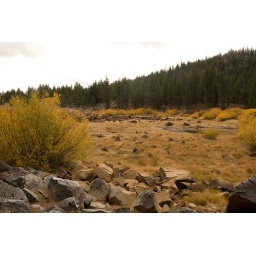
Rock lake which has more rockes than lake; water in middle right